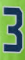
Number: 3